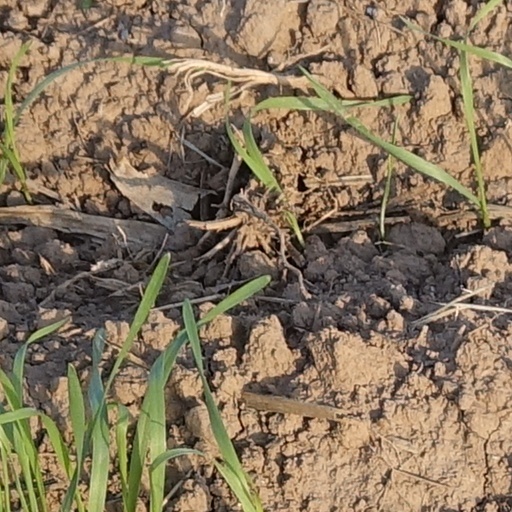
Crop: wheat